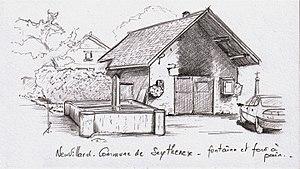
Fontaine et four à pain de Neuvillard (Seythenex)
Seythenex est une ancienne commune française, située dans le département de la Haute-Savoie en région Rhône-Alpes. Village de montagne sur les contreforts du massif des Bauges, il appartient à la communauté de communes du pays de Faverges. La commune comptait 630 habitants en 2013. Sur les hauteurs de la commune se trouve le domaine skiable de La Sambuy-Seythenex. Le village est par ailleurs membre du parc naturel régional du massif des Bauges.